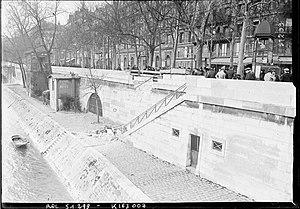
Quai de l'Horloge, à Paris, dégâts dus aux bombardements du 30 mars 1918 par la Grosse Bertha
Cet article recense les bombardements aériens et d'artillerie lourde à grande puissance sur Paris et sa banlieue durant la Première Guerre mondiale.